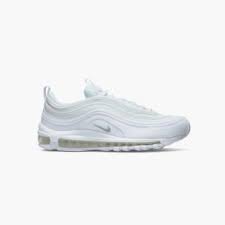
Label: Sneaker